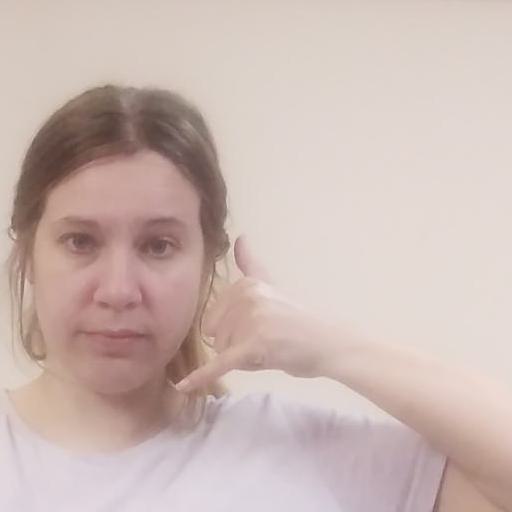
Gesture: call